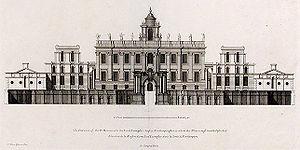
Nicholas Hawksmoor était un architecte britannique. Il fut l'élève de Christopher Wren, à qui l'on doit notamment la cathédrale Saint-Paul de Londres. Il conçut les tours de la façade de l'abbaye de Westminster à Londres et les plans initiaux de la Radcliffe Camera d'Oxford. Il participa également avec John Vanbrugh à l'élaboration des plans de Castle Howard.